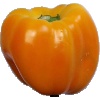
Label: Pepper Yellow 1